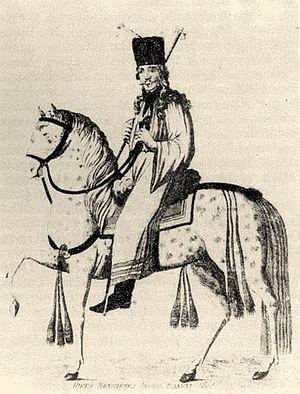
Bandi Angyal, de son nom d'origine András Ónody, né vers 1760 dans le comitat de Borsod et mort en novembre 1806, est un hors-la-loi et bandit de grand chemin hongrois.